The Green Berets (film)

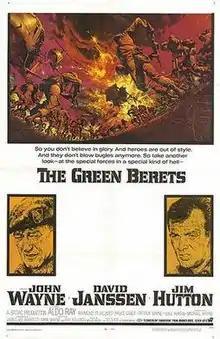
Theatrical release poster by Frank McCarthy

The Green Berets is a 1968 American war film directed by John Wayne and Ray Kellogg, and starring Wayne, David Janssen and Jim Hutton, based on the 1965 novel by Robin Moore. Much of the film was shot in the summer of 1967. Parts of the screenplay bear little relation to the novel, although the portion in which a woman seduces a North Vietnamese communist general and sets him up to be kidnapped by Americans is from the book.